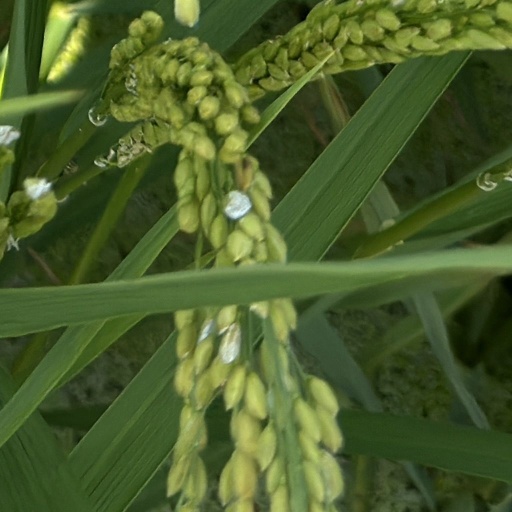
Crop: rice